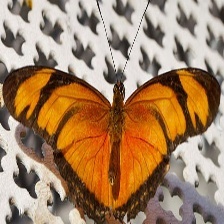
Species: BANDED ORANGE HELICONIAN